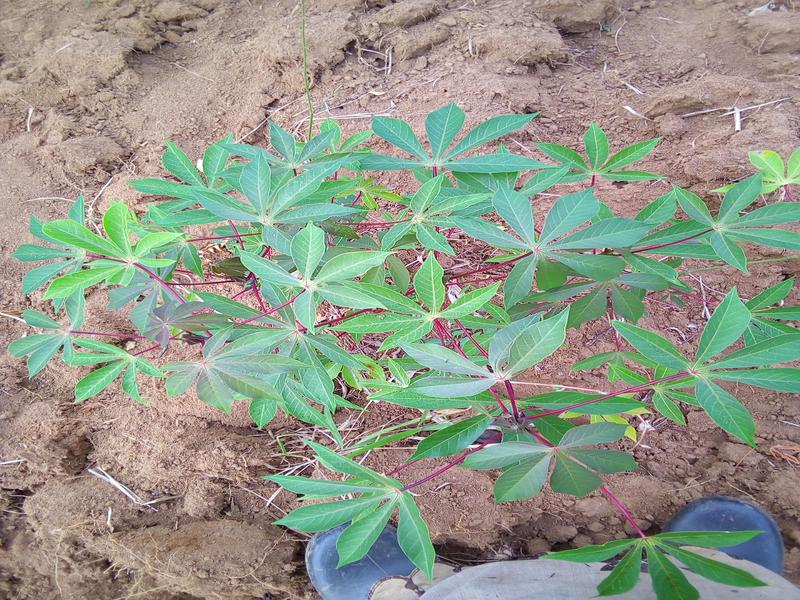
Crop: cassava
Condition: healthy